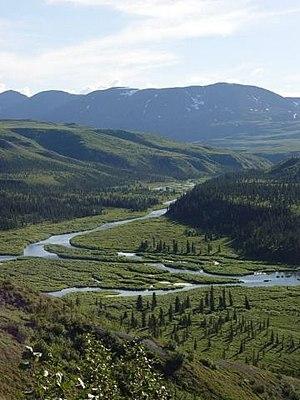
La rivière Delta est une rivière d'Alaska aux États-Unis, dans la région de recensement de Southeast Fairbanks. Elle est longue de 256 kilomètres.